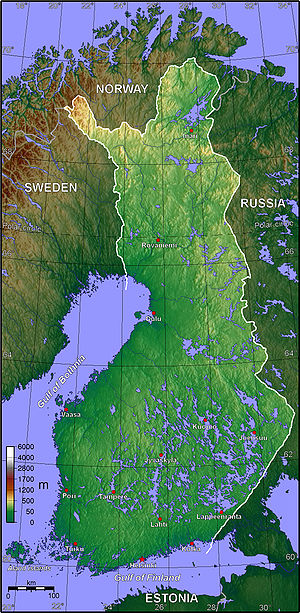
Finland / Geografi
Topografisk kort over Finland.
Finland, officielt Republikken Finland, er et land i Nordøsteuropa. Det grænser op til Sverige i nordvest, Norge i nord, og Rusland i øst. Syd for Finland, på den anden side af Finske Bugt, ligger Estland. Som et nordisk land tilhører Finland den geografiske region Fennoskandinavien, der foruden Finland også består af Skandinavien. Af Finlands 5,5 millioner indbyggere bor størstedelen i den sydlige del af landet. 88,7 % af befolkningen er etniske finner, som taler det uralske sprog finsk, der ikke er beslægtet med de øvrige skandinaviske sprog. Landets anden hovedgruppe er finlandssvenskerne, som taler svensk. Finland er med sine 338.445 kvadratkilometer det ottendestørste land i Europa og det tyndest befolkede land i EU. Landet er en parlamentarisk republik bestående af 311 kommuner samt én selvstyrende region, Ålandsøerne. I Hovedstadregionen med hovedstaden Helsinki bor ca 1,4 millioner mennesker, som samlet står for en tredjedel af landets BNP.